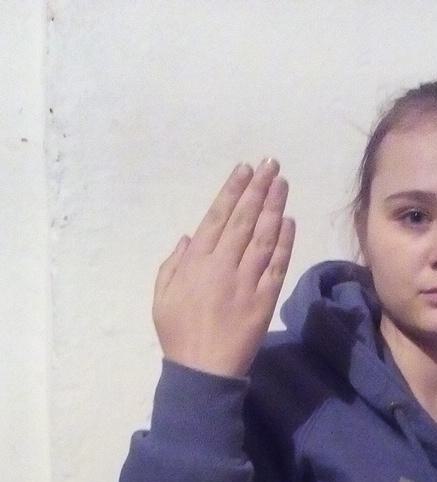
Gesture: stop_inverted